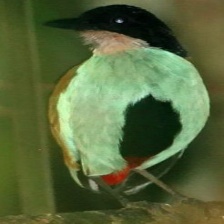
Species: AZURE BREASTED PITTA
Scientific name: PITTA STEERII